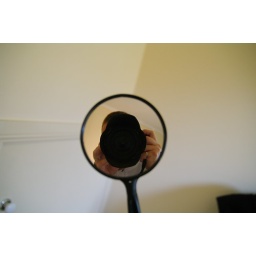
Self Portrait in bike mirror